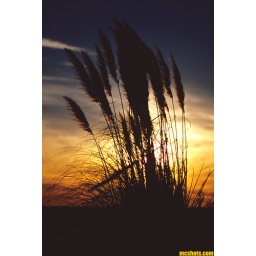
beach grass in the evening